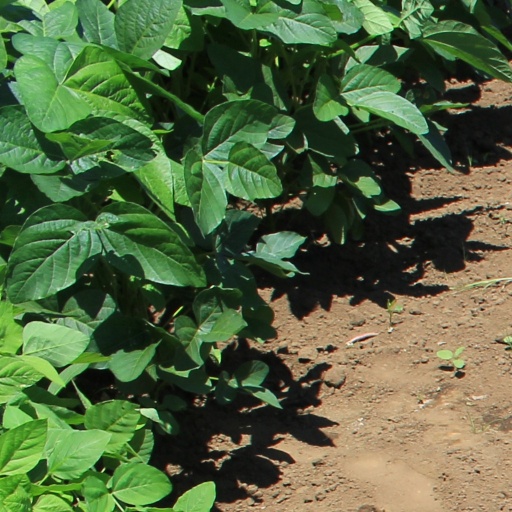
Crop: soybean